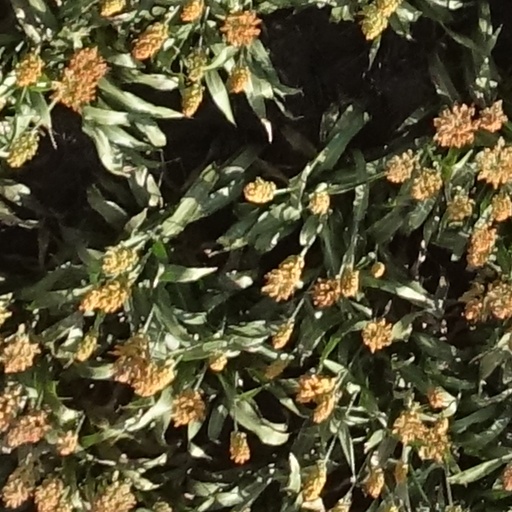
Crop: sorghum